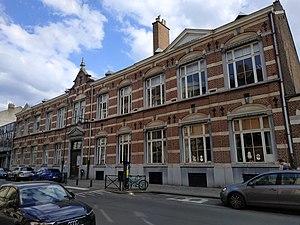
Façade bâtiment
Les écoles communales de Tenbosch sont des structures situées entre la rue Américaine et la rue de l'Acqueduc à Ixelles en Belgique et ont pour particularité d'être conçue d'un style néo-Renaissance Flamande.